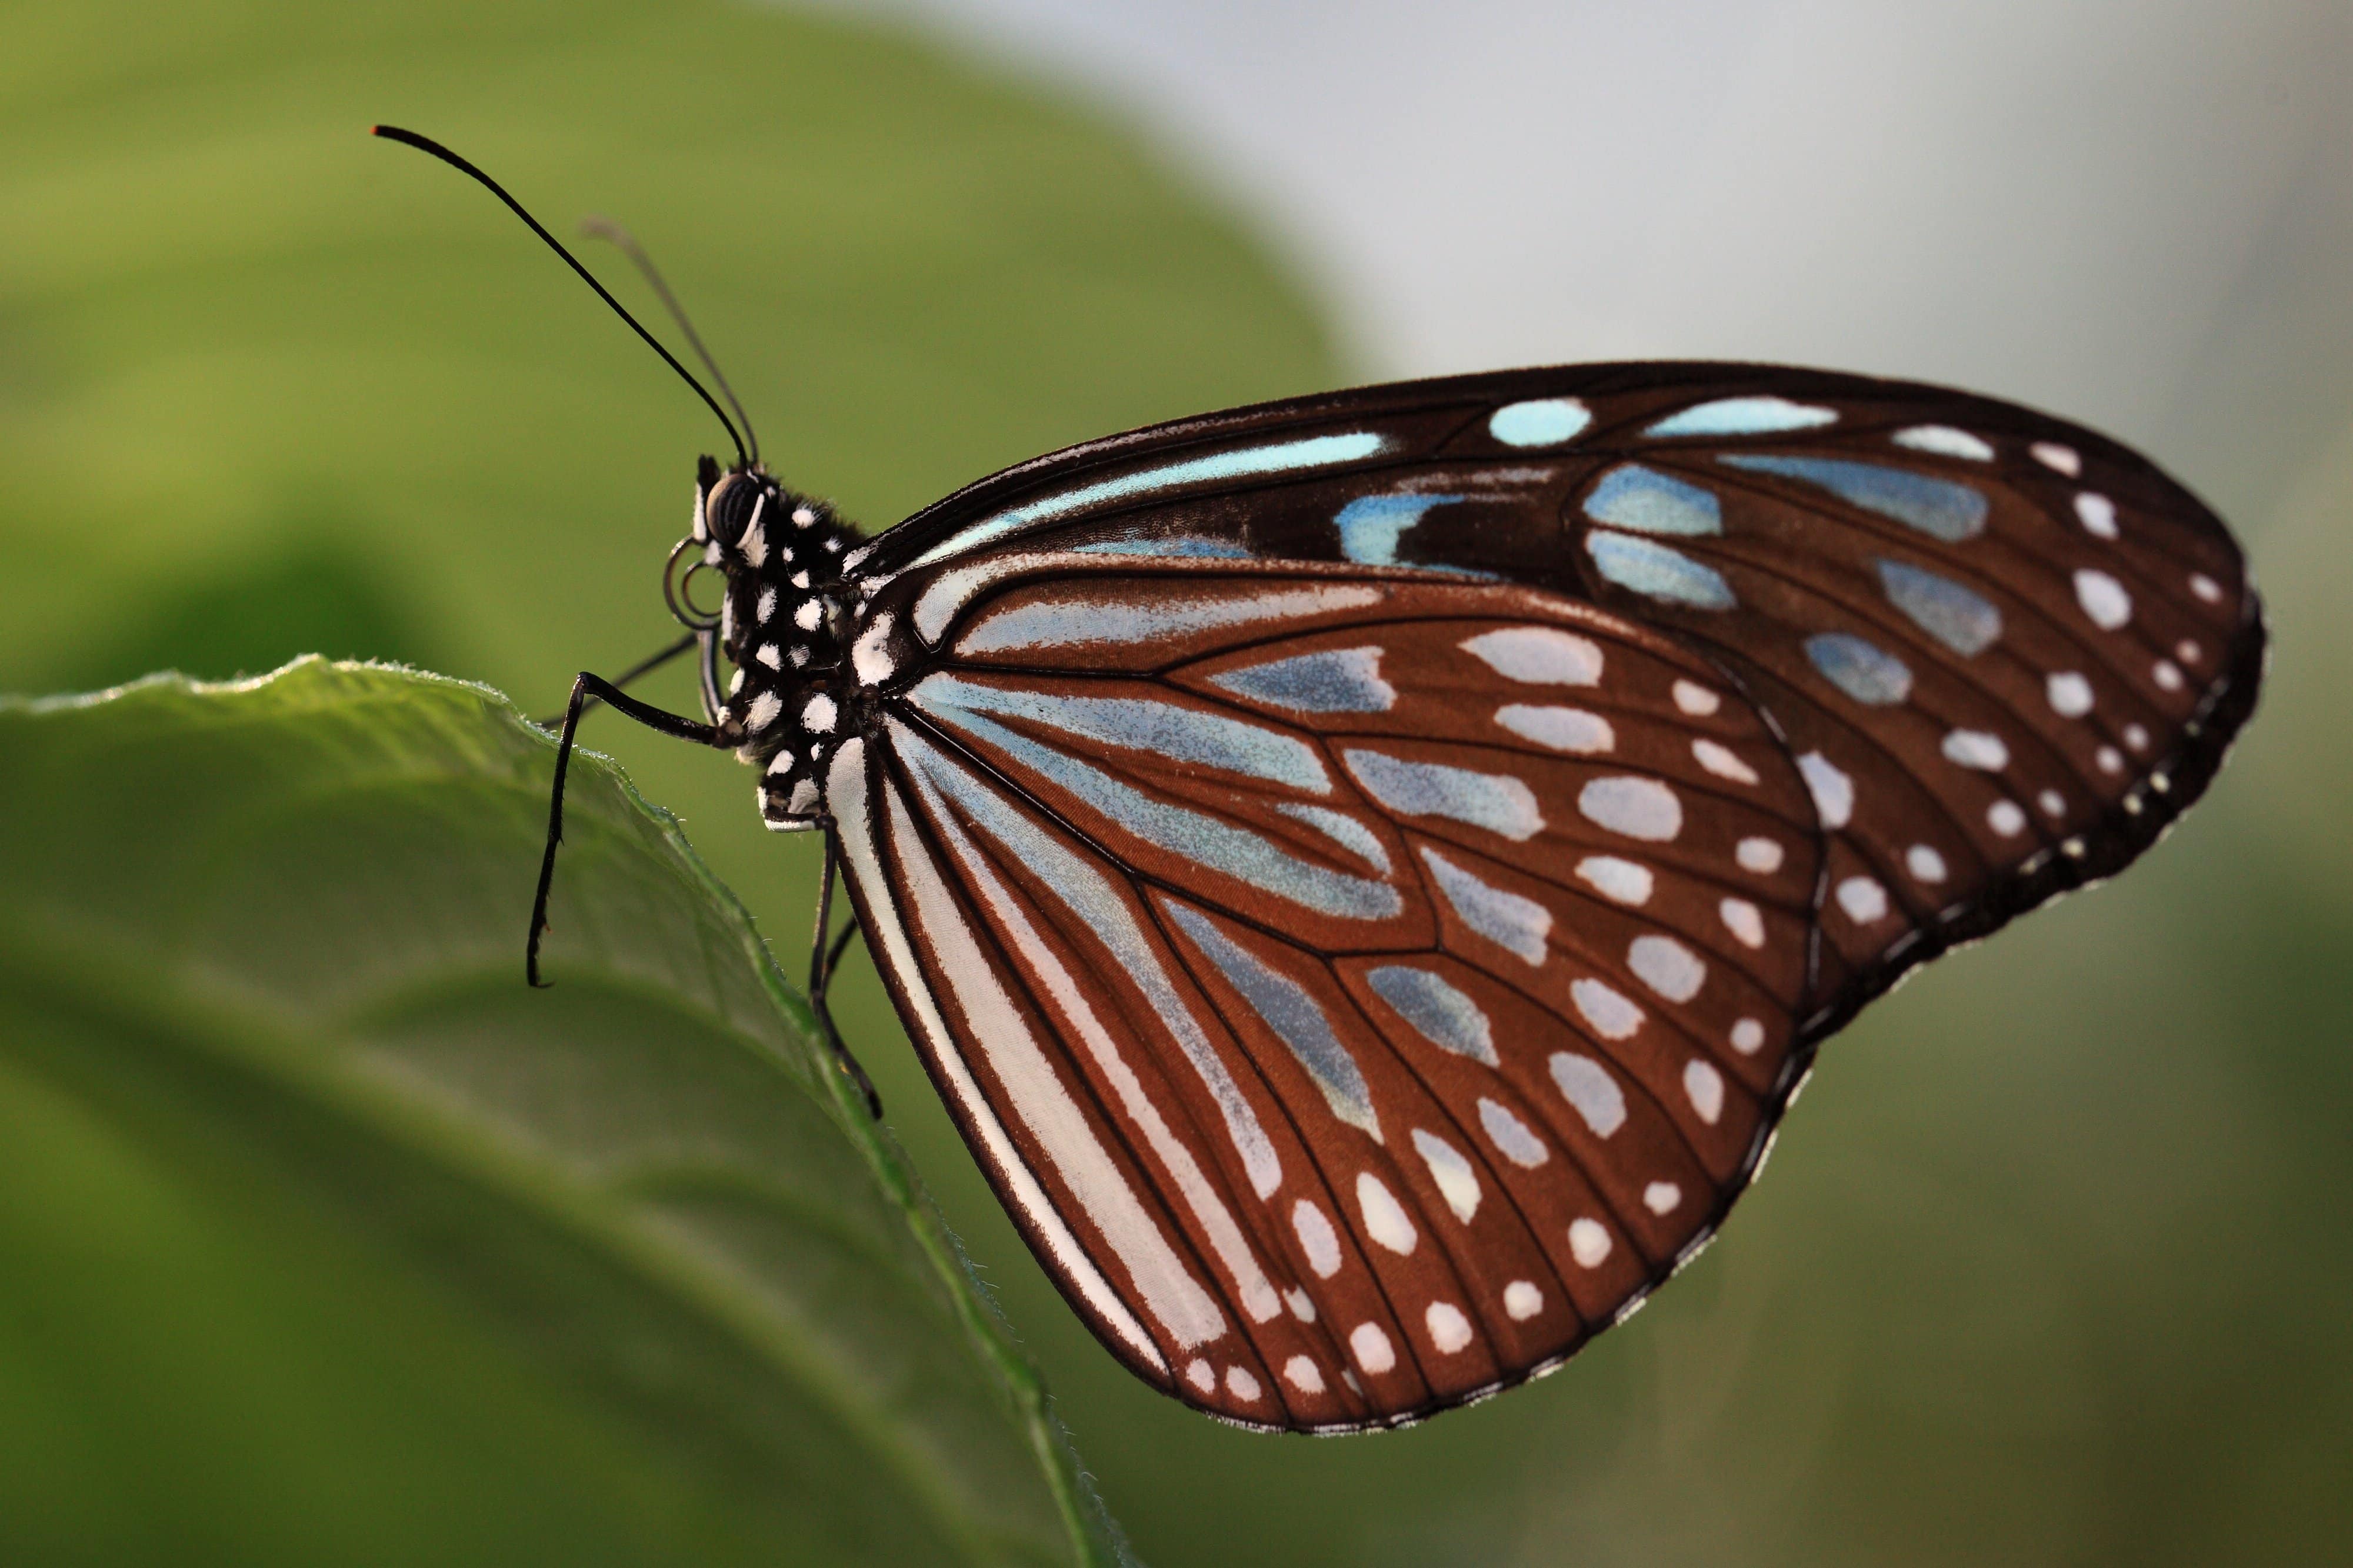
butterfly, pollinator, insect, arthropod, moths and butterflies, wing, invertebrate, close up, macro photography, plant, wildlife, moth, brush footed butterfly, lycaenid, terrestrial animal, pattern, riodinidae, pieridae, balance